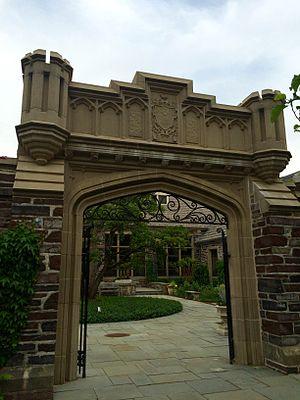
La Princeton University Press est une maison d'édition académique liée de près à l'université de Princeton. Elle se donne pour mission de disséminer le savoir dans le milieu académique ainsi que dans la société en général.